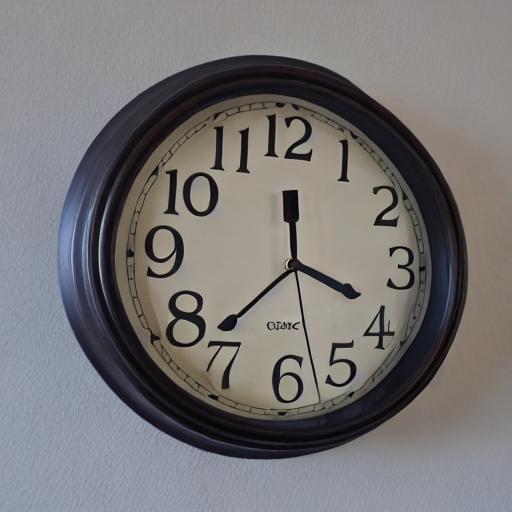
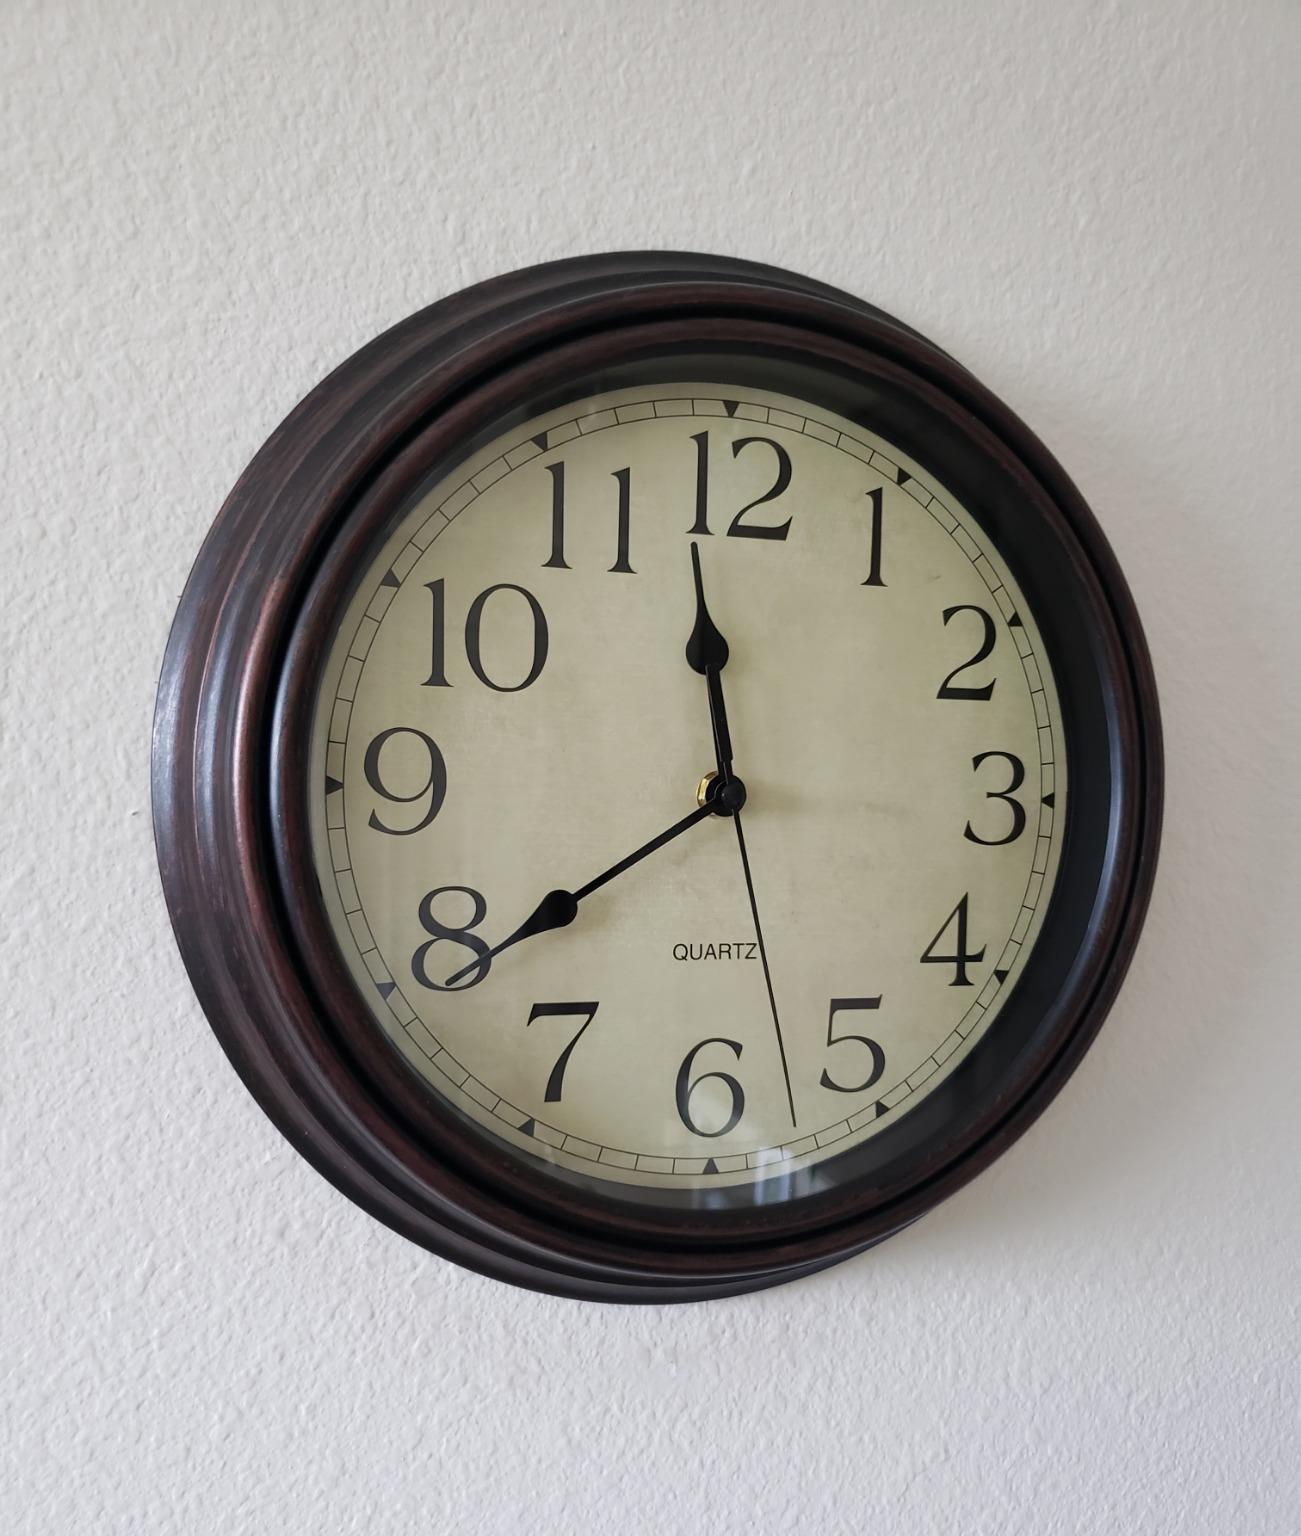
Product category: clock
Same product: no